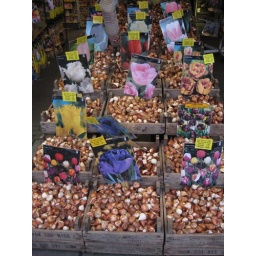
Bulbs in flower market